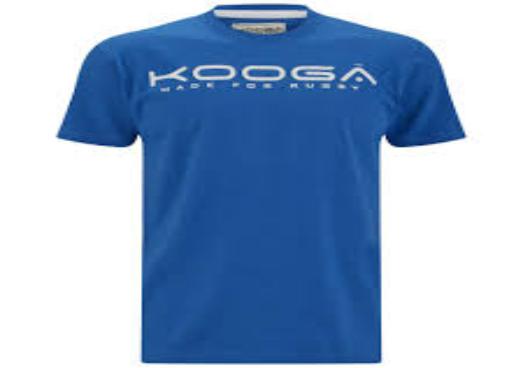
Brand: KooGa
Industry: Clothes